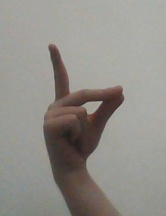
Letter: ta